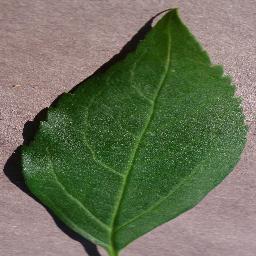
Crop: cherry
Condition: (including_sour)_healthy